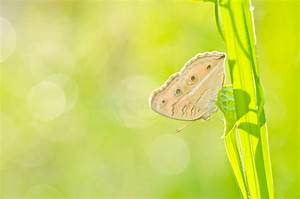
Label: butterfly